Garuda

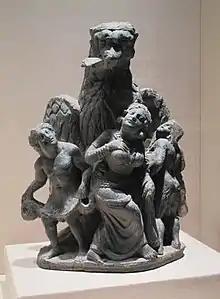
Garuda vanquishing the Naga clan, a Gandhara artwork, second century CE.

Garuda's links to Vishnu – the Hindu god who fights injustice and destroys evil in his various avatars to preserve dharma – have made him an iconic symbol of kings' duty and power, an insignia of royalty or dharma. His eagle-like form is shown either alone or with Vishnu, signifying divine approval of the power of the state. He is found on the faces of many early Hindu kingdom coins with this symbolism, either as a single-headed bird or a three-headed bird that watches all sides.